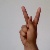
The image shows a hand gesture representing the letter 'K' in Indian Sign Language.